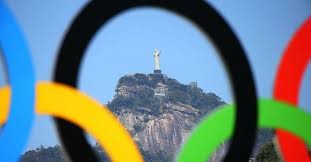
Landmark: Christ the Reedemer